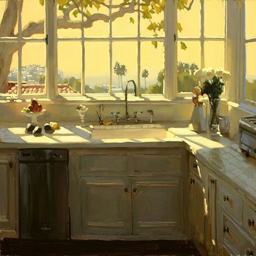
everything and the kitchen sink by person